You Don't Own Me

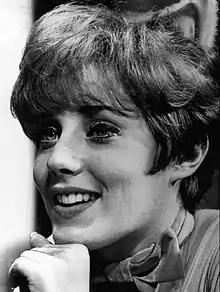
Lesley Gore, 1967

The song was prominent at the time of its release in 1963 as it symbolized women's empowerment, showing the strength of a woman capable of standing up for herself against a man. Since then, the song has been hailed as an early feminist anthem. In 2015, singer SayGrace took Gore's song to No. 1 in Australia with a version featuring rapper G-Eazy. The following year, the song was inducted into the Grammy Hall of Fame.